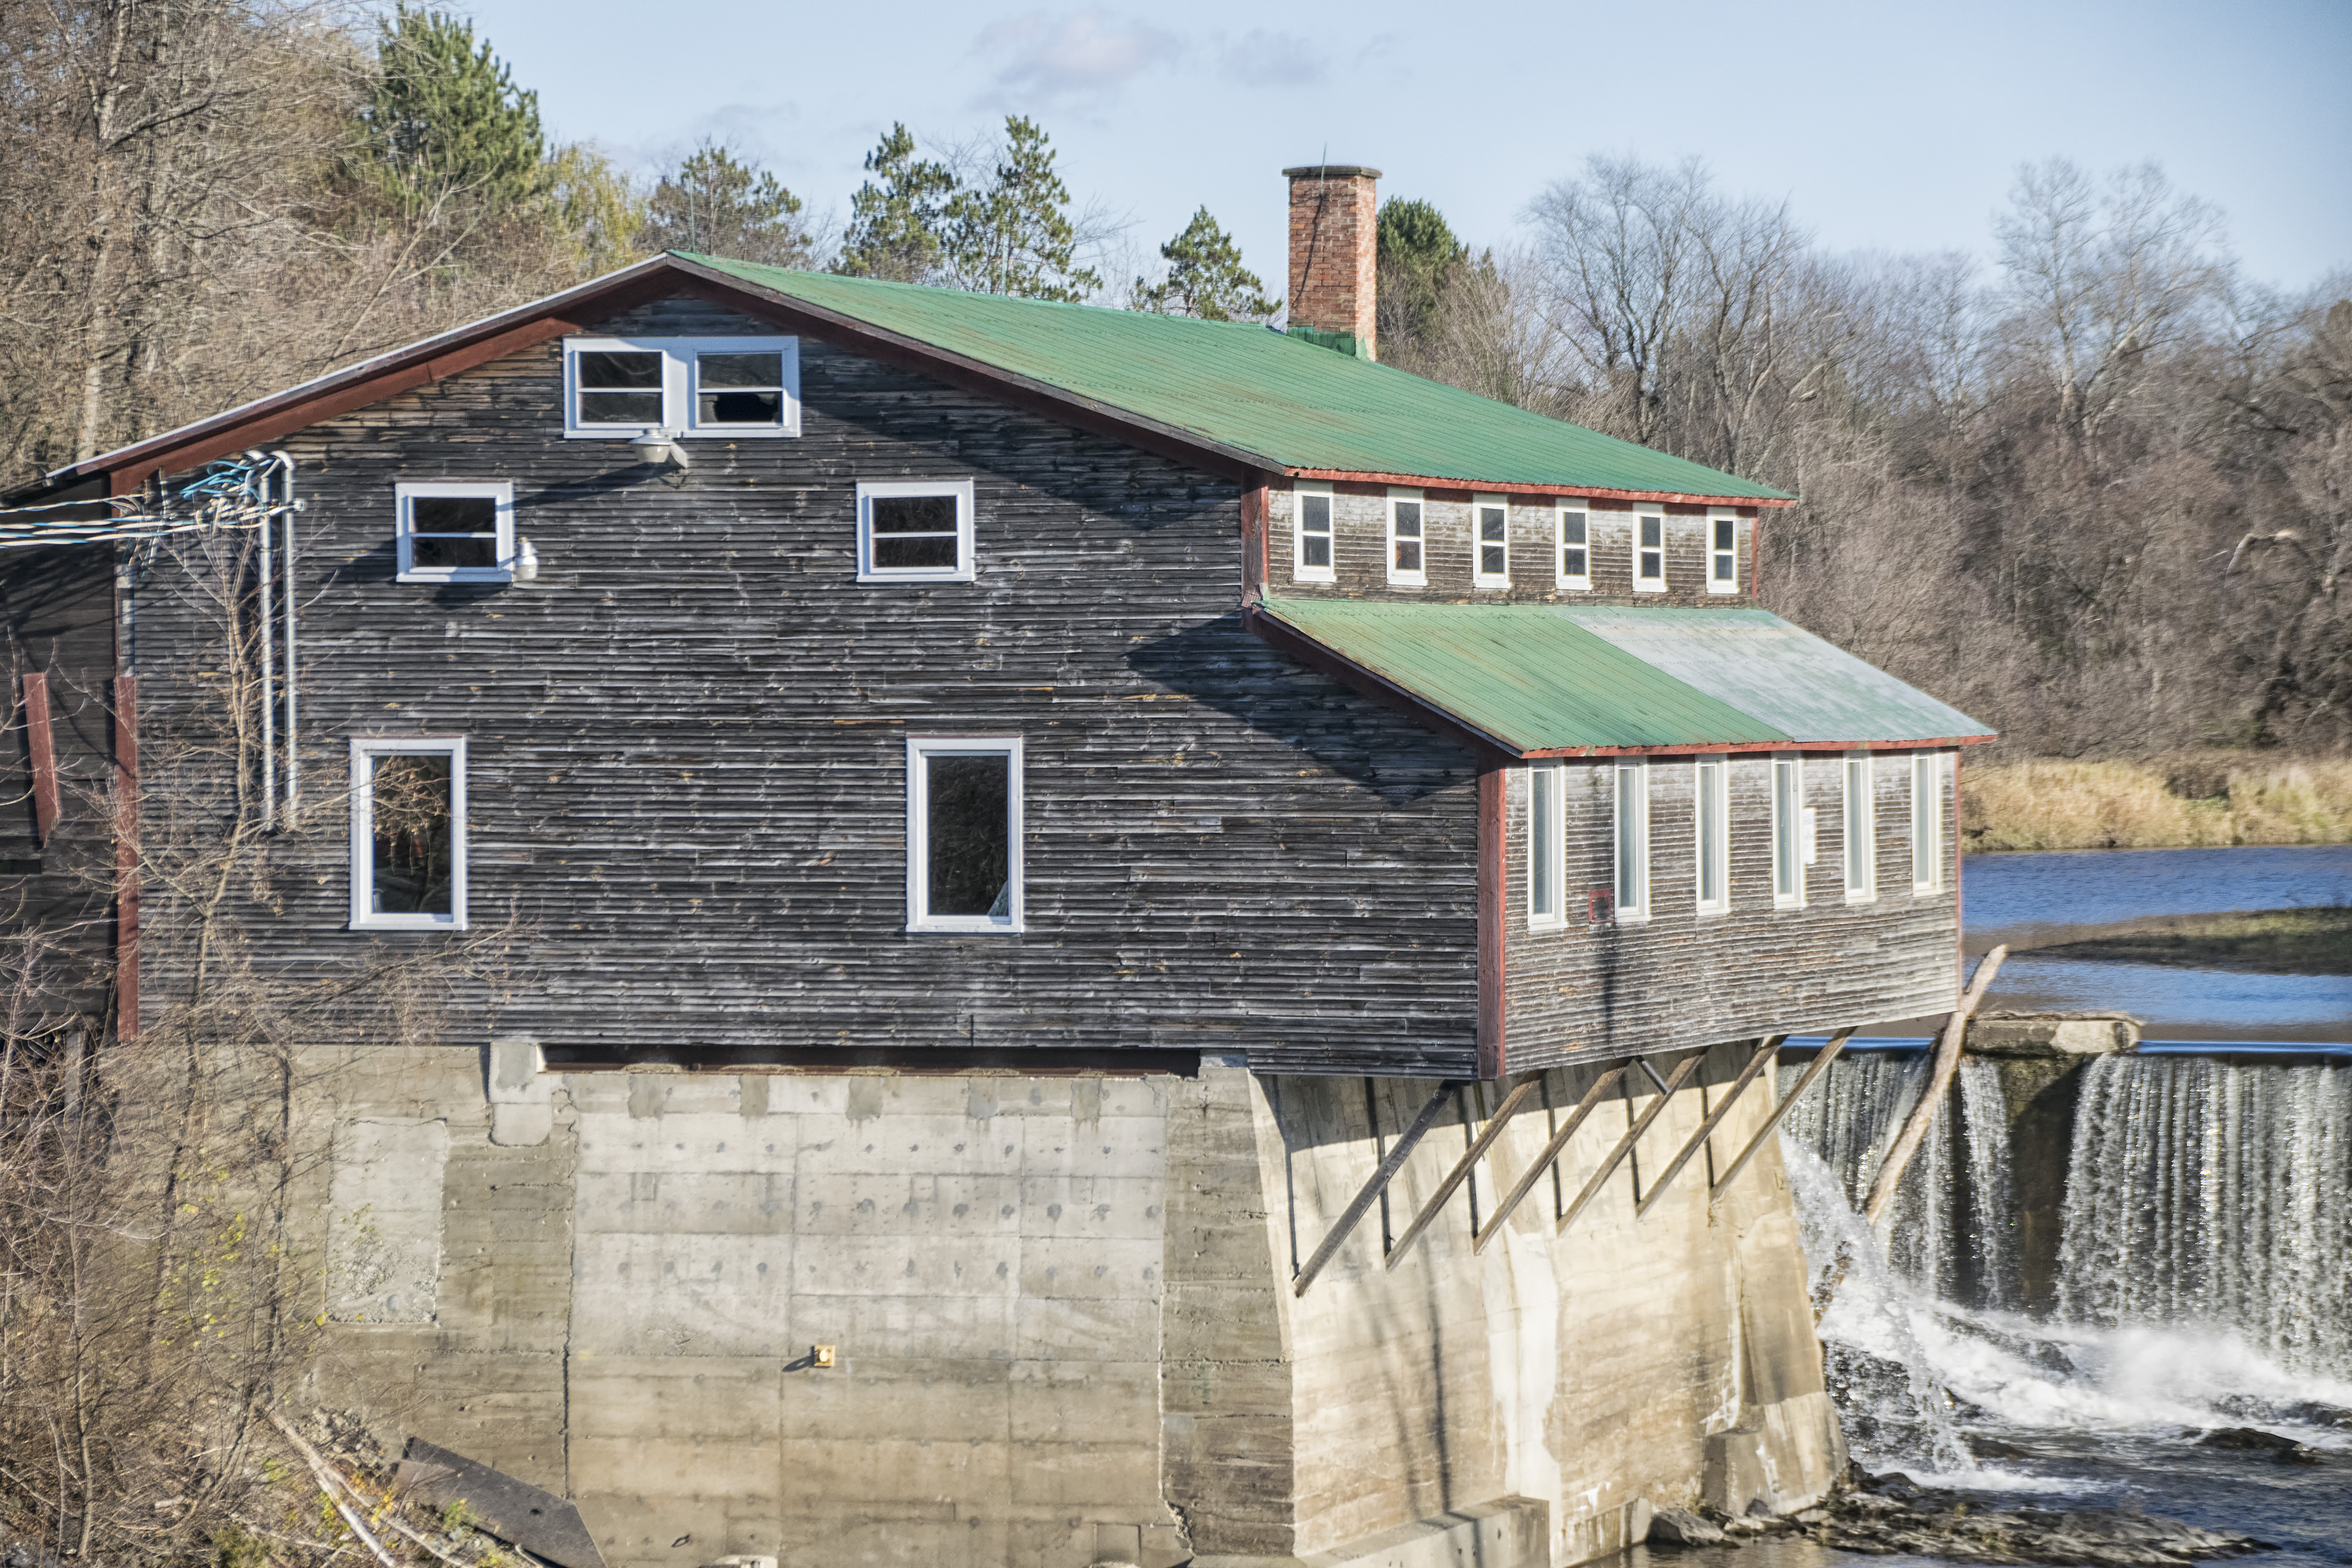
nature, house, building, barn, home, shack, cottage, property, waterway, canada, farmhouse, estate, quebec, sherbrooke, rural area